Sofonisba Anguissola

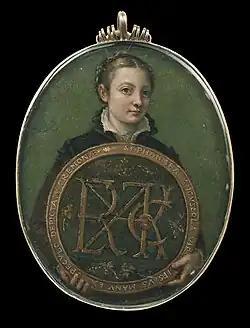
Miniature self-portrait, 1556. Boston Museum of Fine Arts.

Sofonisba Anguissola ( – 16 November 1625), also known as Sophonisba Angussola or Sophonisba Anguisciola, was an Italian Renaissance painter born in Cremona to a relatively poor noble family. She received a well-rounded education that included the fine arts, and her apprenticeship with local painters set a precedent for women to be accepted as students of art. As a young woman, Anguissola traveled to Rome where she was introduced to Michelangelo, who immediately recognized her talent, and to Milan, where she painted Fernando Álvarez de Toledo, 3rd Duke of Alba. The Spanish queen, Elizabeth of Valois, was a keen amateur painter and in 1559 Anguissola was recruited to go to Madrid as her tutor, with the rank of lady-in-waiting. She later became an official court painter to the king, Philip II, and adapted her style to the more formal requirements of official portraits for the Spanish court. After the Queen's death, Philip helped arrange an aristocratic marriage for her. She moved to Sicily, and later Pisa and Genoa, where she continued to practice as a leading portrait painter.